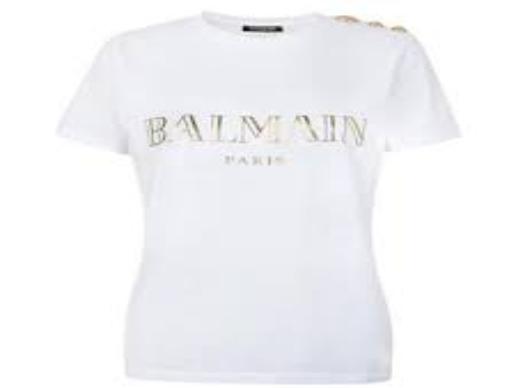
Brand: Balmain
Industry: Clothes